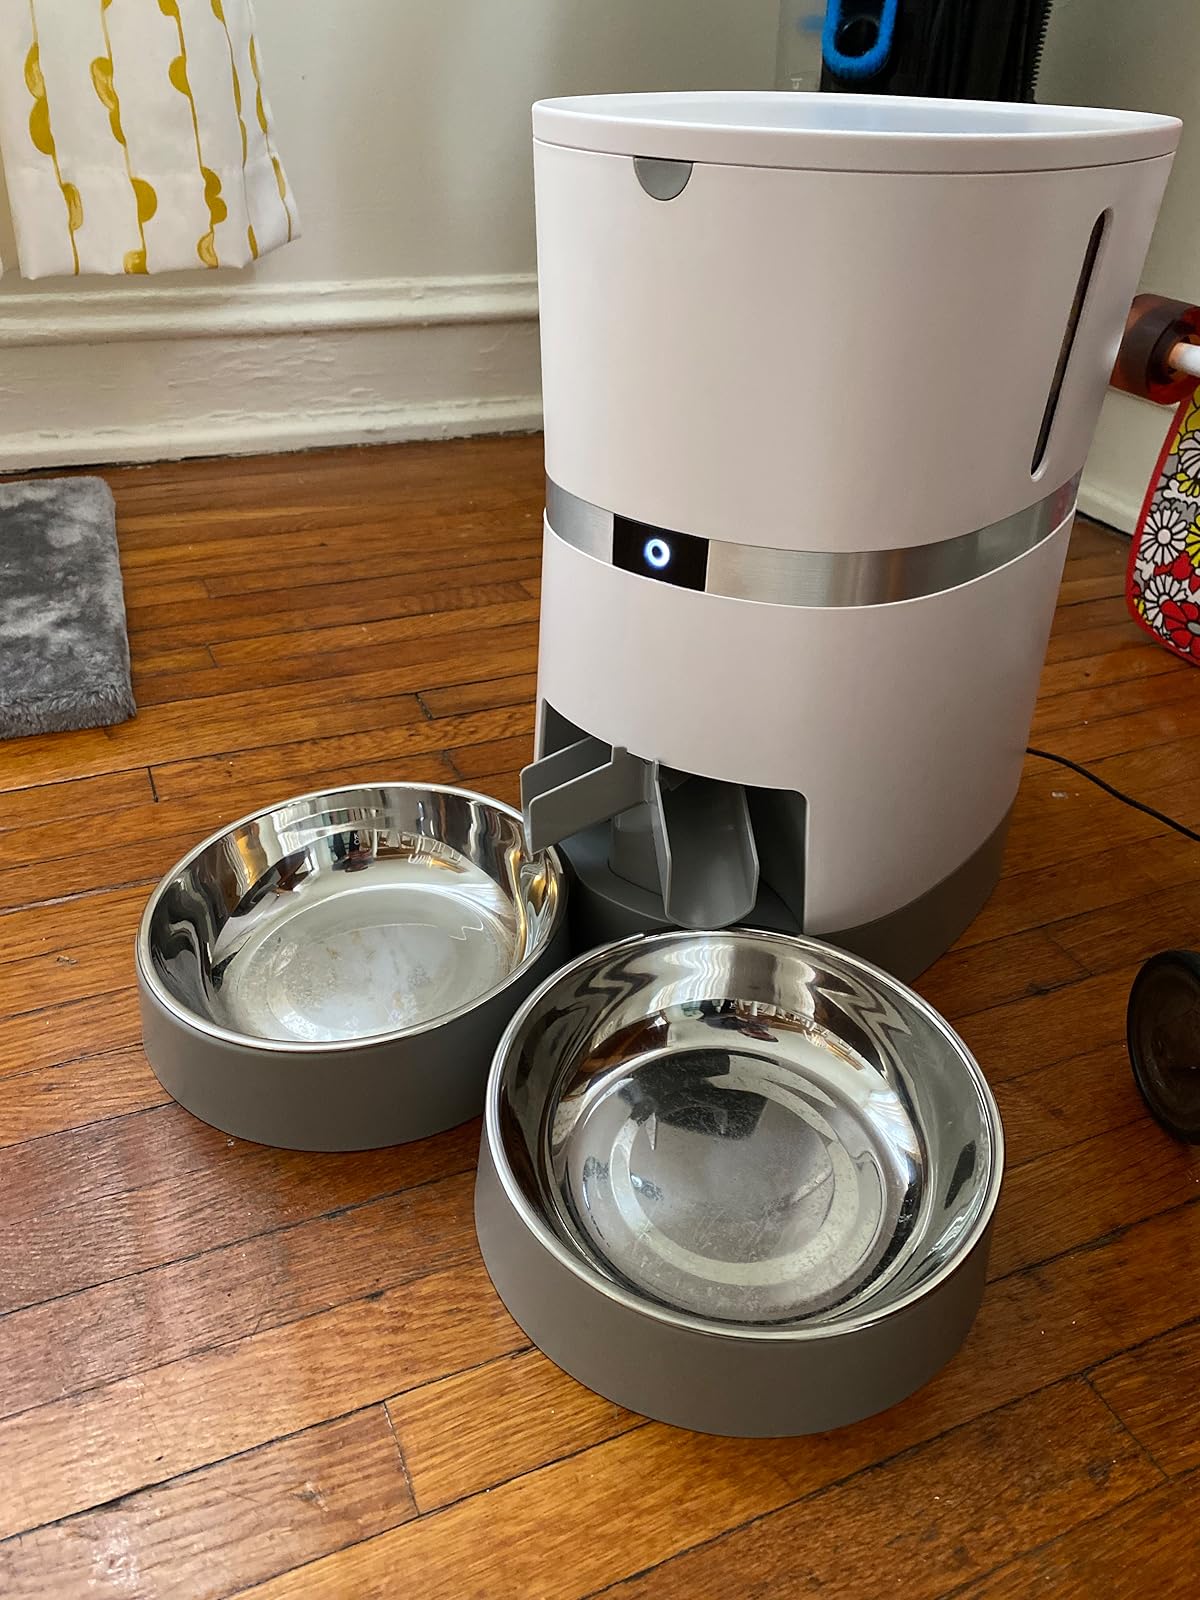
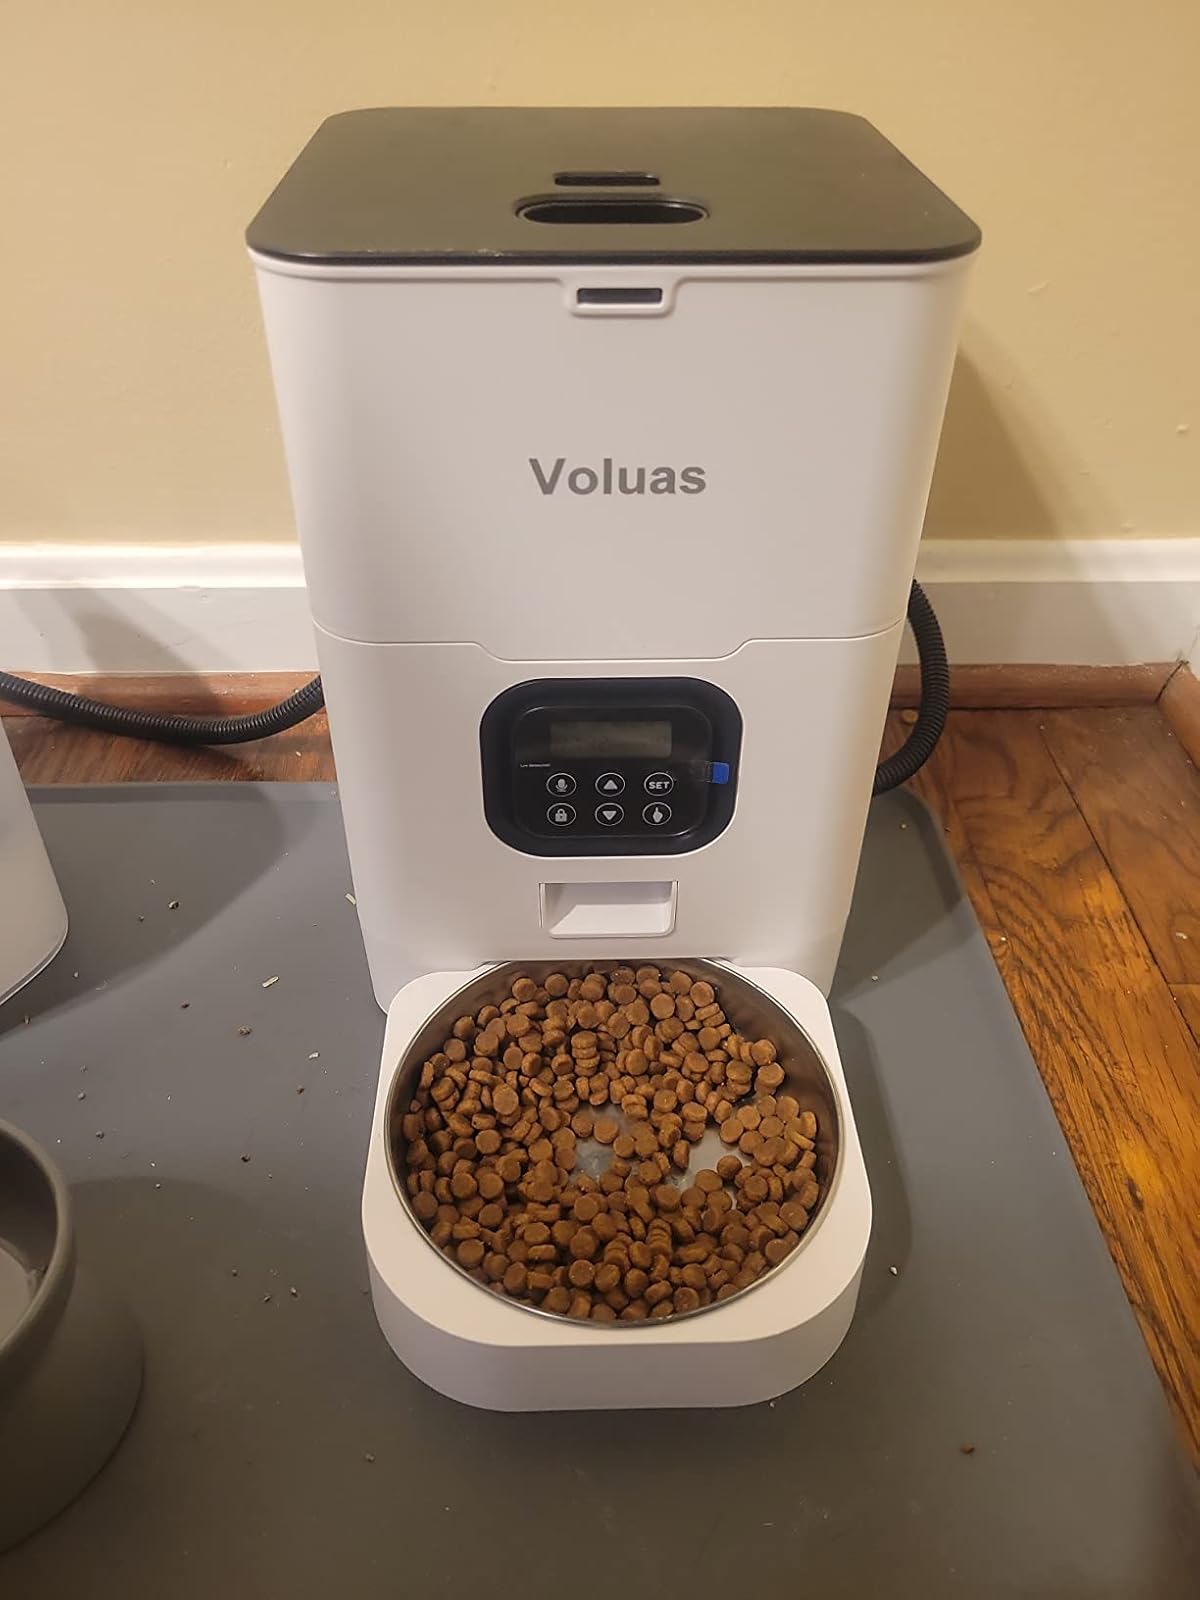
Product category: items_feeder
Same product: no